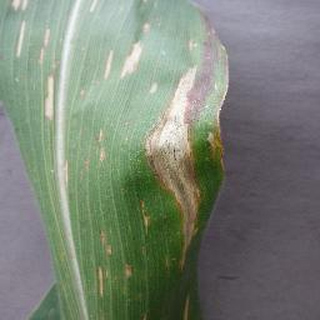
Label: corn_northern_leaf_blight